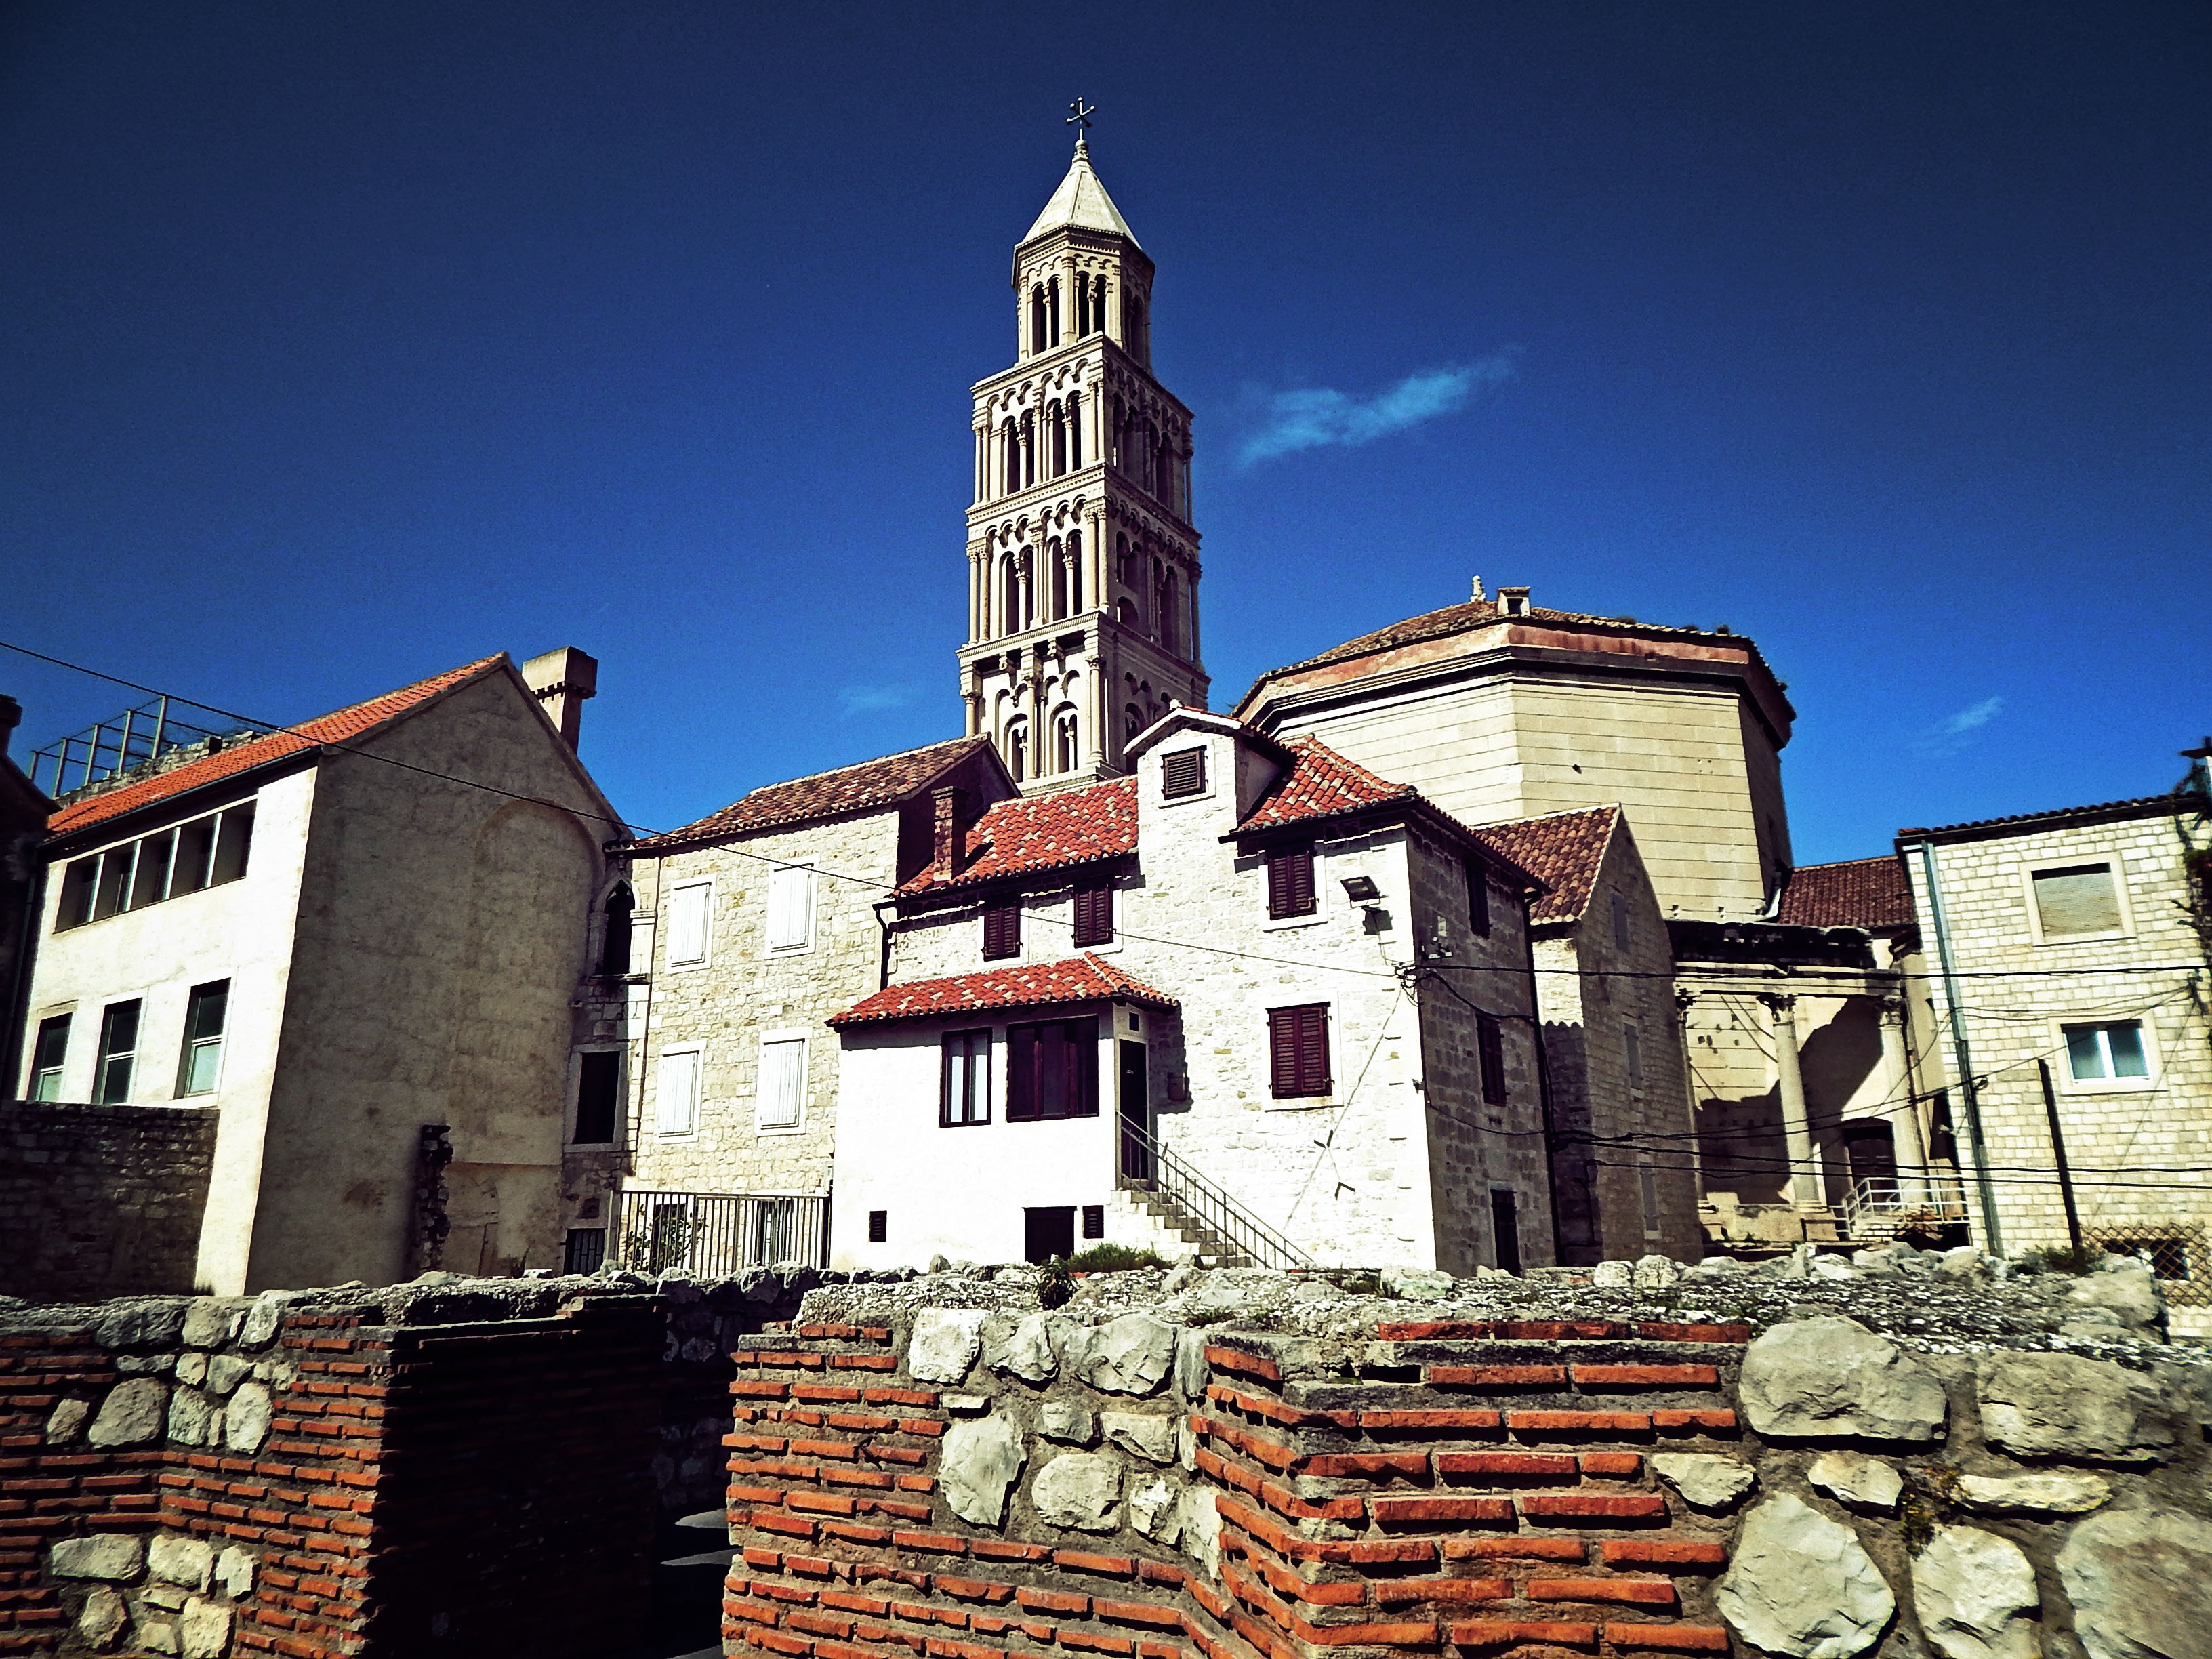
architecture, town, building, palace, city, cityscape, tower, landmark, facade, church, cathedral, tourism, place of worship, middle ages, split, dalmatia, urban area, ancient history, diocletian, human settlement